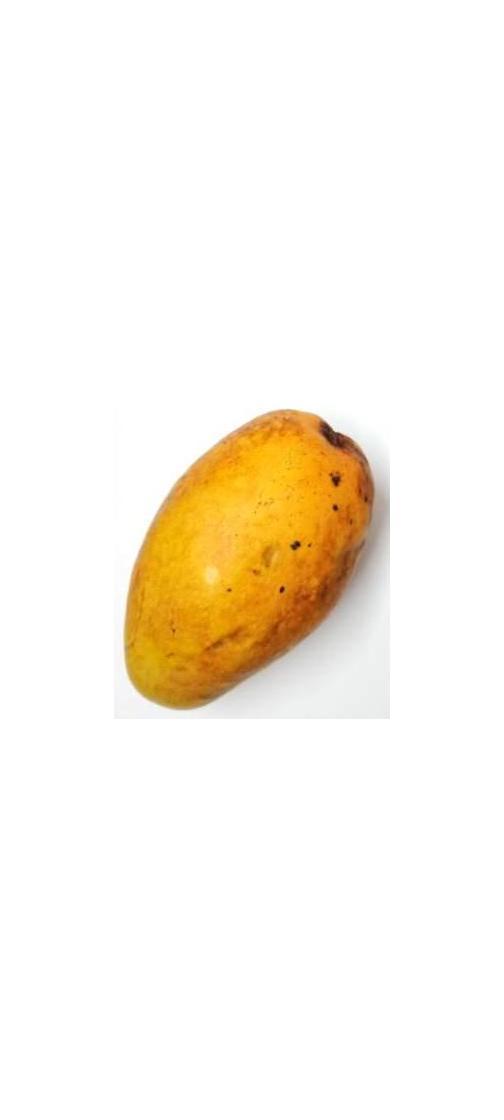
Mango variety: Bari-11